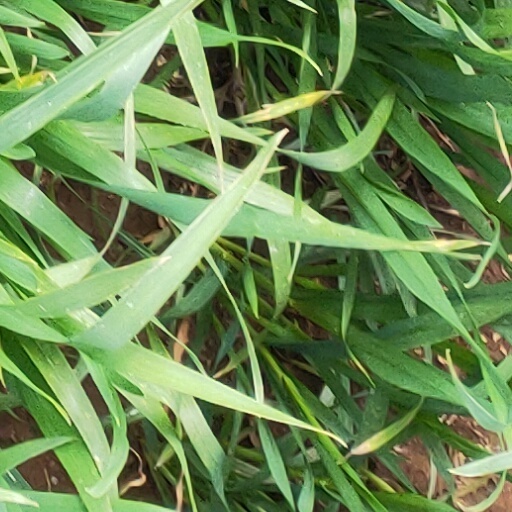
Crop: wheat